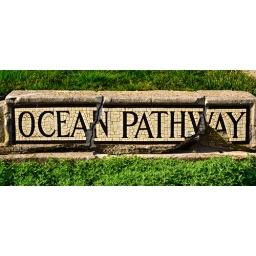
decaying street sign in Ocean Grove, NJ